Lexington High School (Massachusetts)

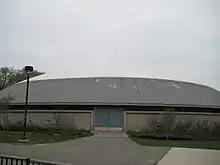
The high school's field house

Lexington High School's campus consists of a central quadrangle (Quad), four main academic buildings (Arts & Humanities, World Language, Mathematics, Science), a field house, and a pair of modular classrooms (mods). The Quad is bounded by the Arts & Humanities building (on two sides), the Science building, and a covered walkway between the Science building and the World Language building.